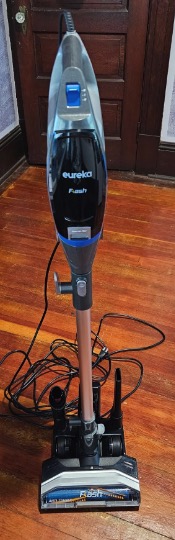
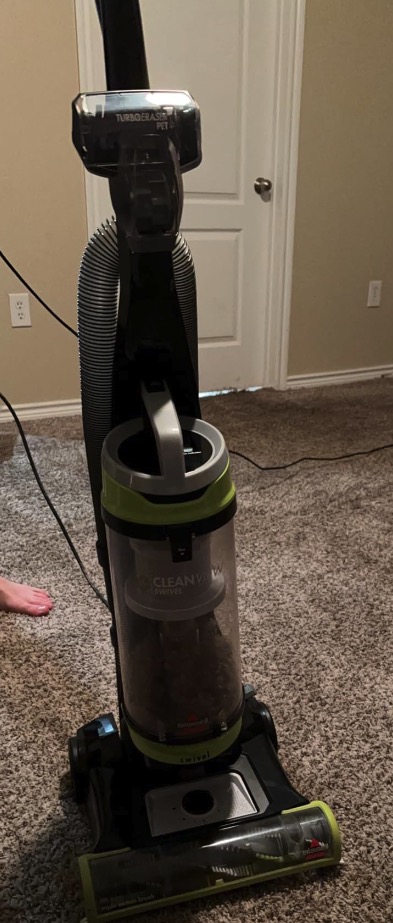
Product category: items_vacuum
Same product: no